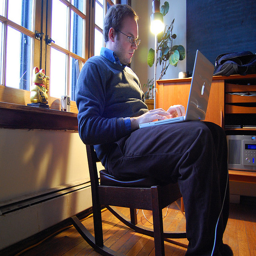
A man sitting on top of a wooden chair using a laptop computer.
Man slouching in a rocking chair, working on a laptop.
Adult male sitting on rocking chair using laptop in living area of home.
A man wearing glasses works on his computer.
A man sits in a rocking chair while typing on a laptop computer.